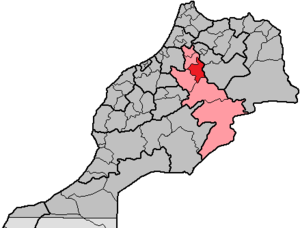
La province d'Ifrane est une subdivision à dominante rurale de la région marocaine de Fès-Meknès. Elle titre son nom de son chef-lieu, Ifrane.